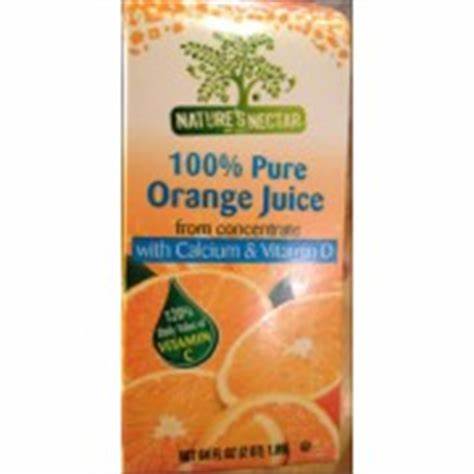
Waste category: cardboard